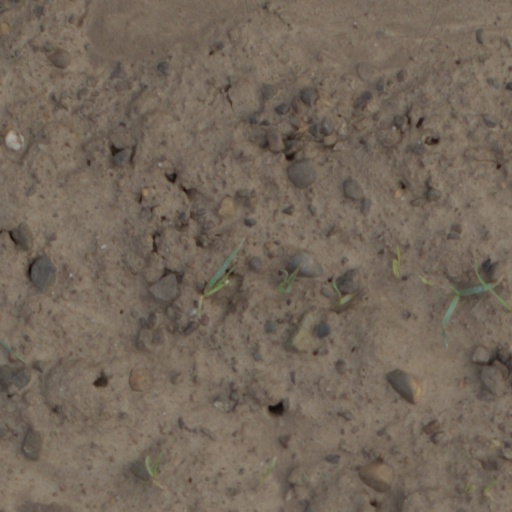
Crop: wheat